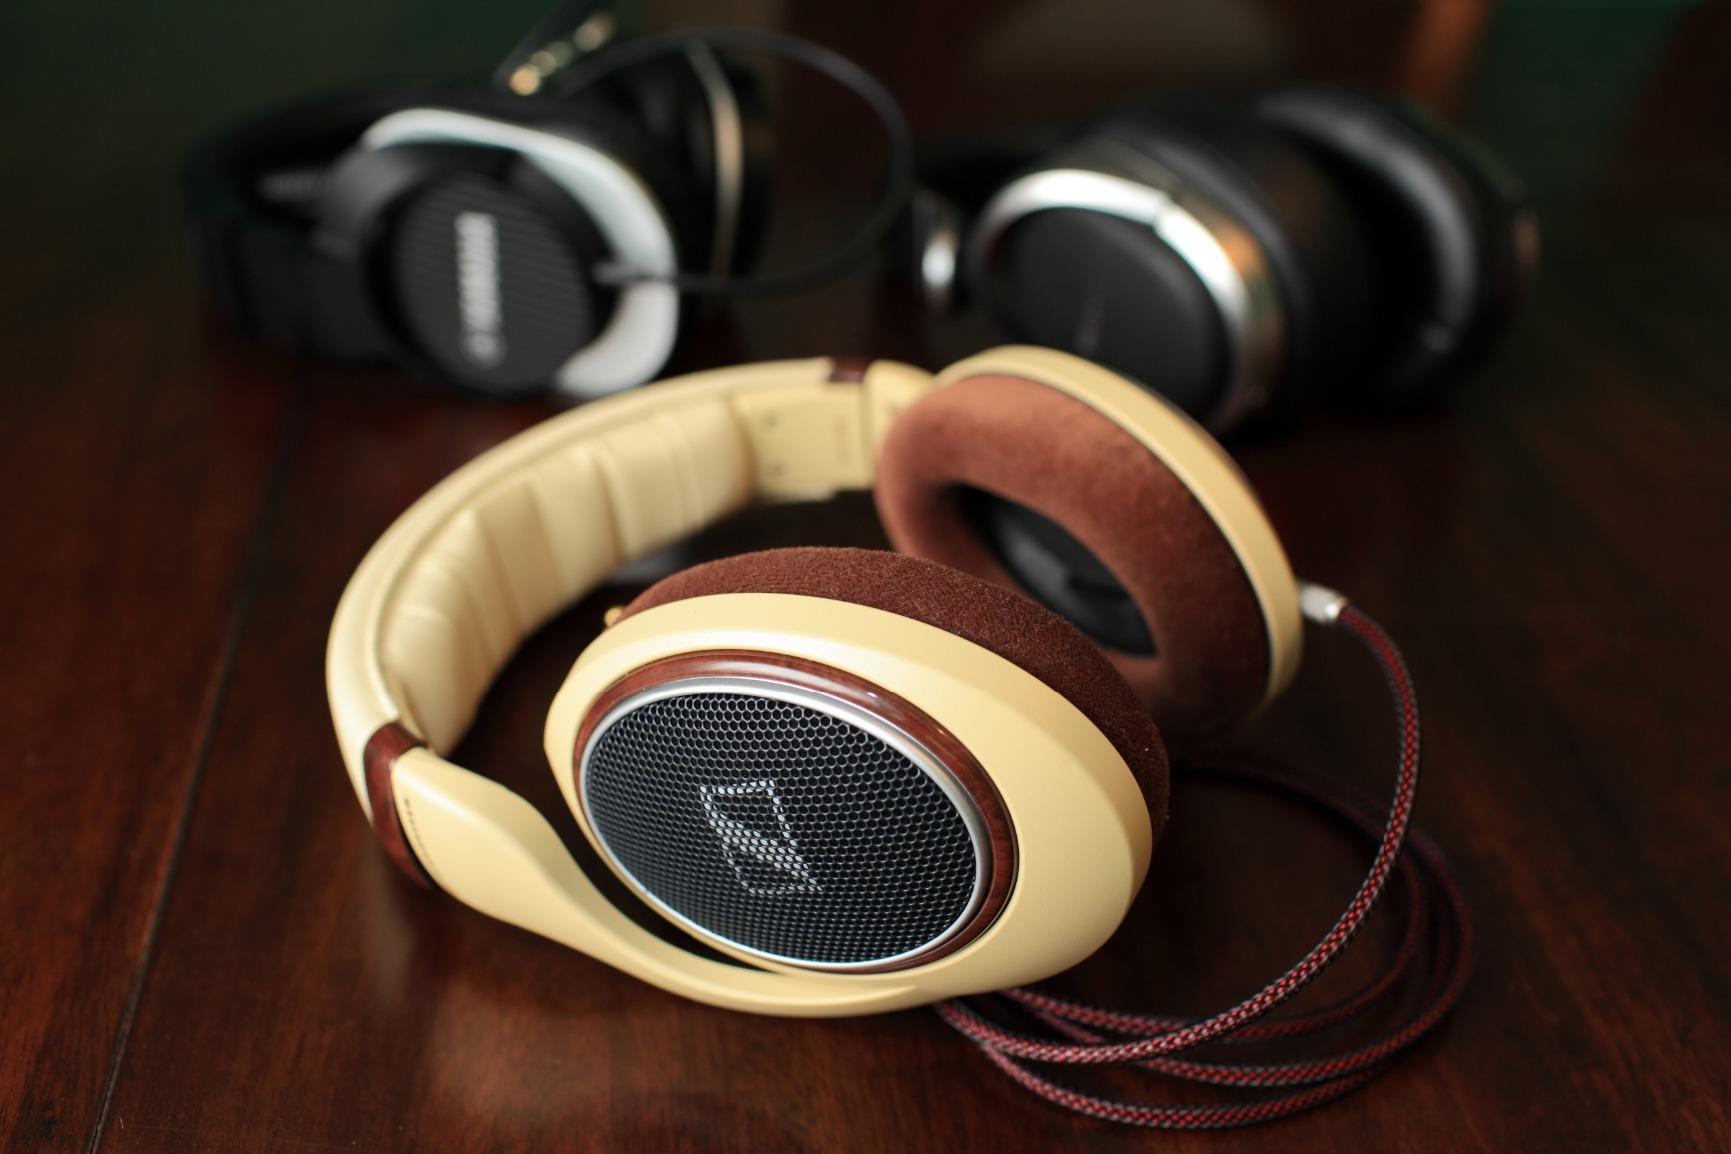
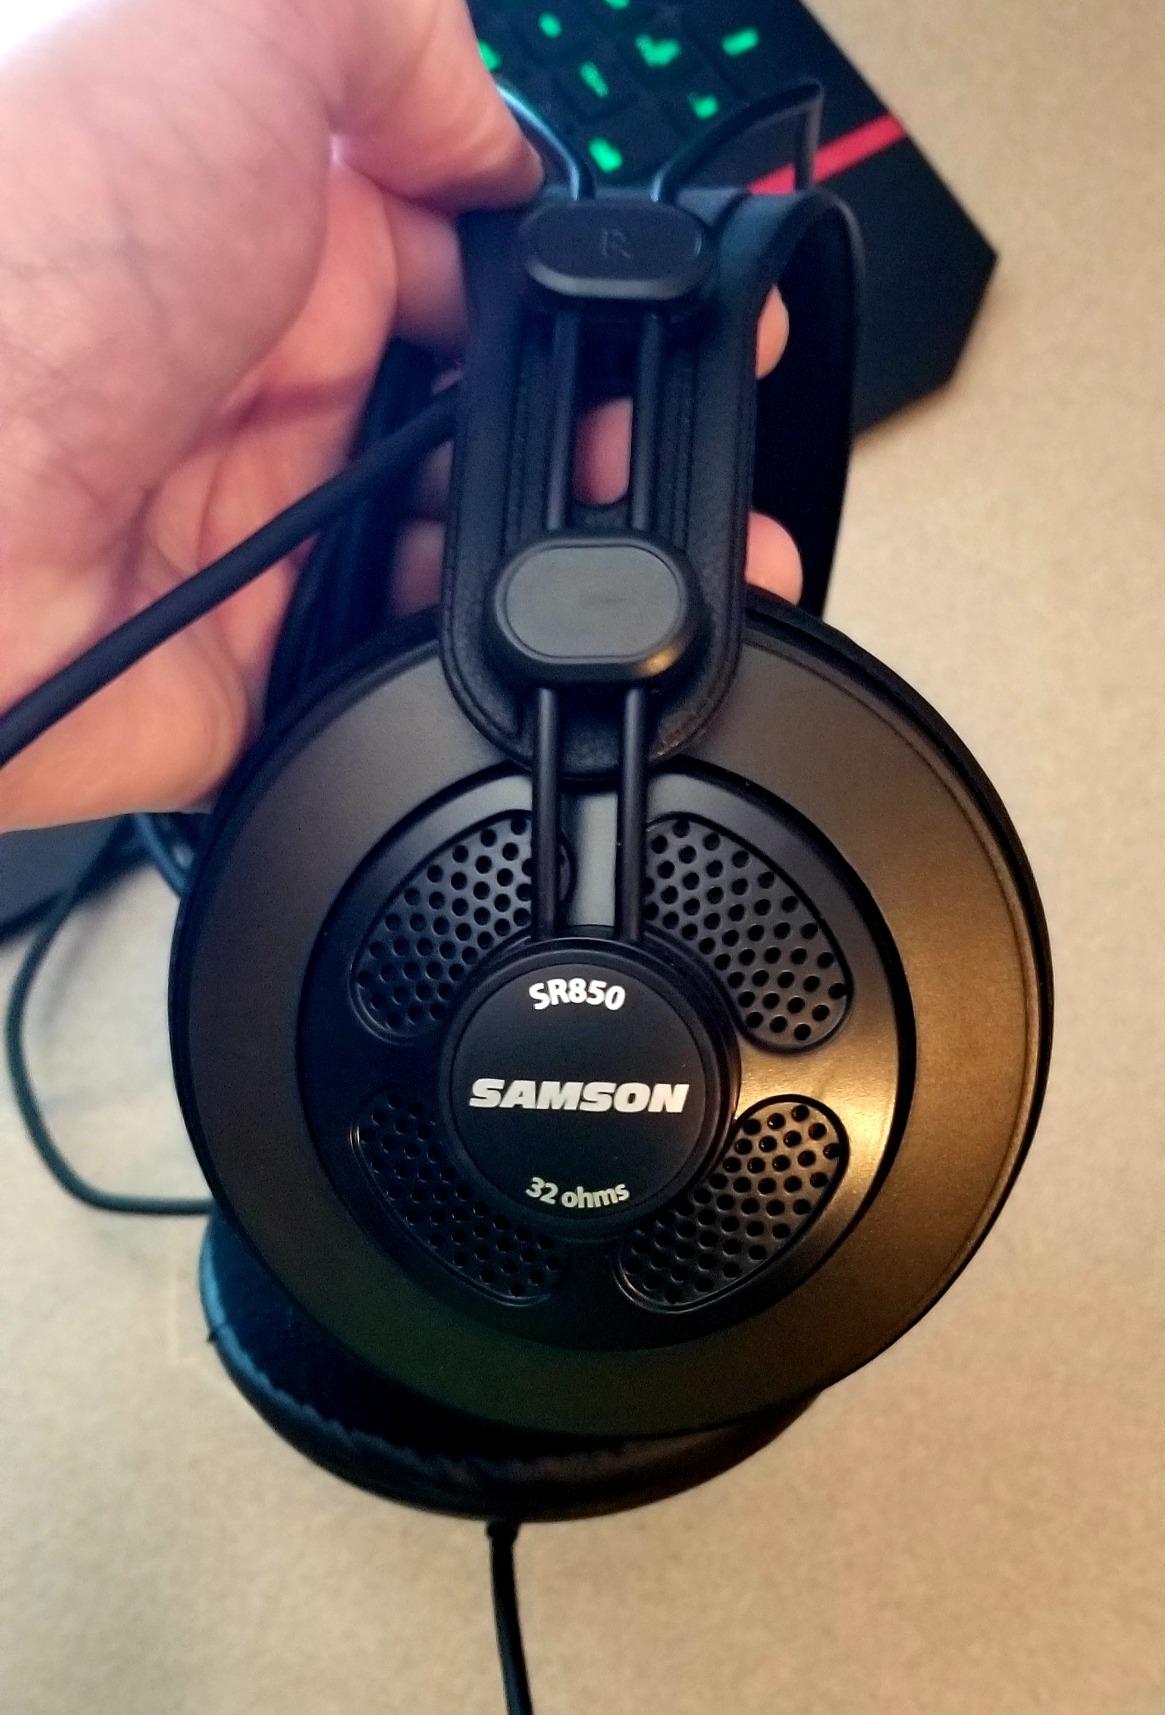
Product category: headphones
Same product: no